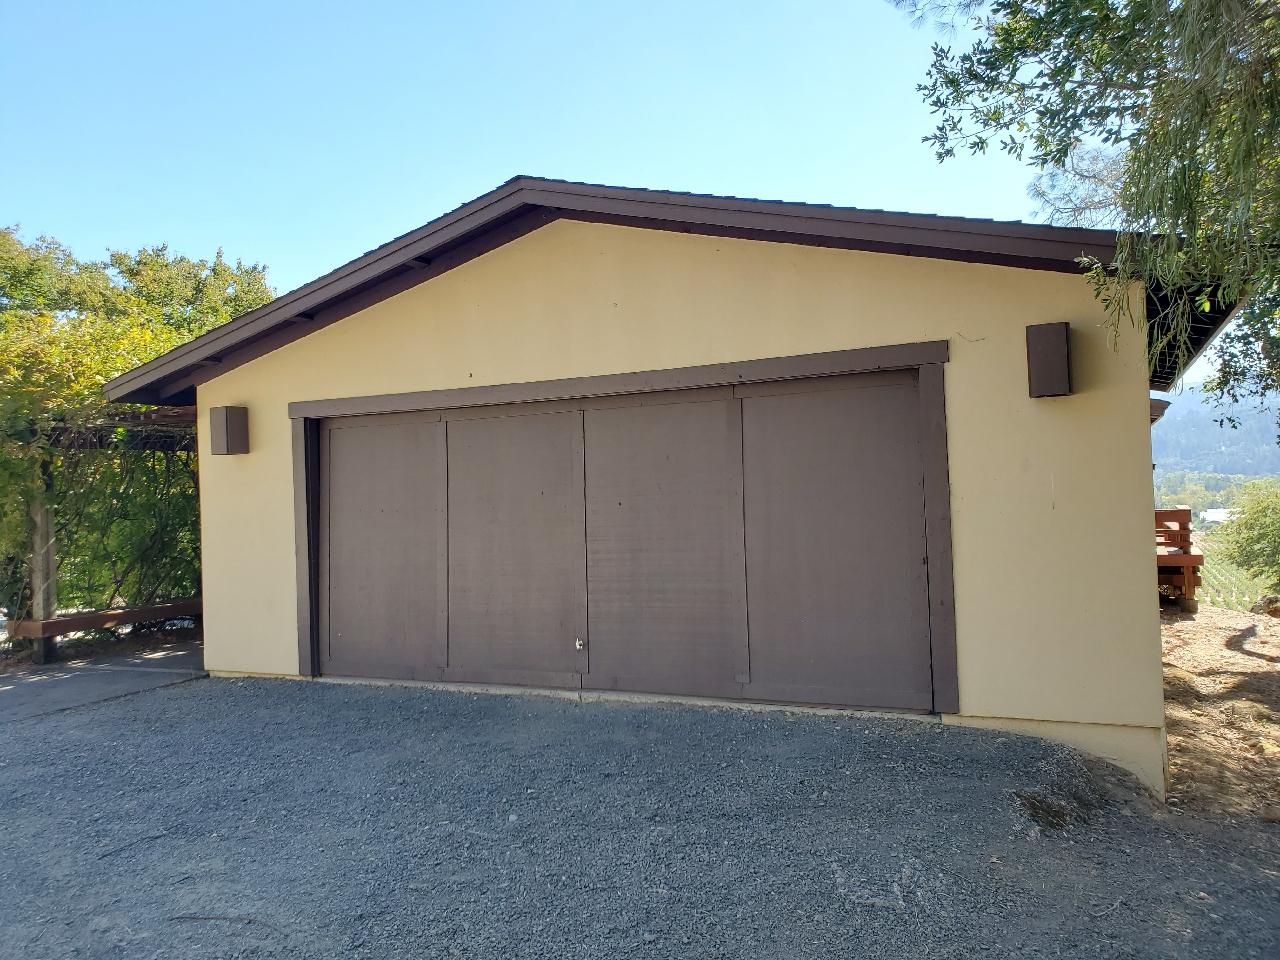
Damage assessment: no_damage